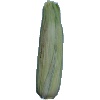
Label: Corn Husk 1